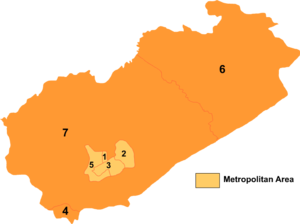
Fuxin / Administrative enheder
Kort over Fuxin
Fuxin er en by på præfekturniveau i provinsen Liaoning i det nordlige ved Kina, ved kysten til det Gule Hav. Præfekturet har et areal på 10,445 km² og en befolkning på 1.930.000 mennesker, hvoraf 785.000 bor i byområdet.